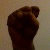
The image shows a hand gesture representing the letter 'S' in Indian Sign Language.